Israel–Jordan relations

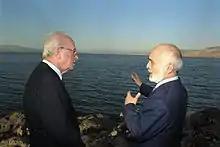
King Hussein and Prime Minister Yitzhak Rabin at the Lake Tiberias, in 1994

Israel–Jordan relations are the diplomatic, economic and cultural relations between Israel and Jordan. The two countries share a land border, with three border crossings: Yitzhak Rabin/Wadi Araba Crossing, Jordan River Crossing and the Allenby/King Hussein Bridge Crossing, that connects the West Bank with Jordan. The relationship between the two countries is regulated by the Israel–Jordan peace treaty in 1994, which formally ended the state of war between the two countries since the establishment of the State of Israel in 1948 and provided the platform for diplomatic and trade relations. On 8 October 2020, Israel and Jordan signed an agreement allowing flights to cross over each other's airspace. Jordan helped intercept Iranian drones during the strikes in Israel in April 2024.